Greenock Municipal Buildings

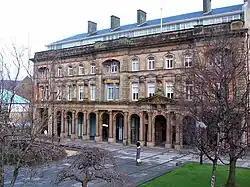
Greenock Municipal Buildings

Greenock Municipal Buildings is a municipal structure in Clyde Square, Greenock, Scotland. The municipal buildings, which are the headquarters of Inverclyde Council, are Category A listed.